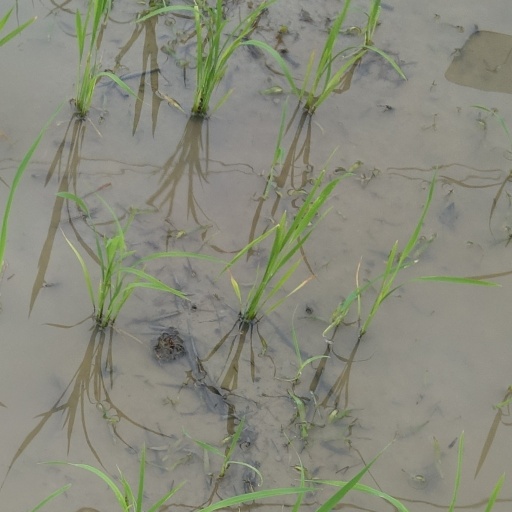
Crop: rice